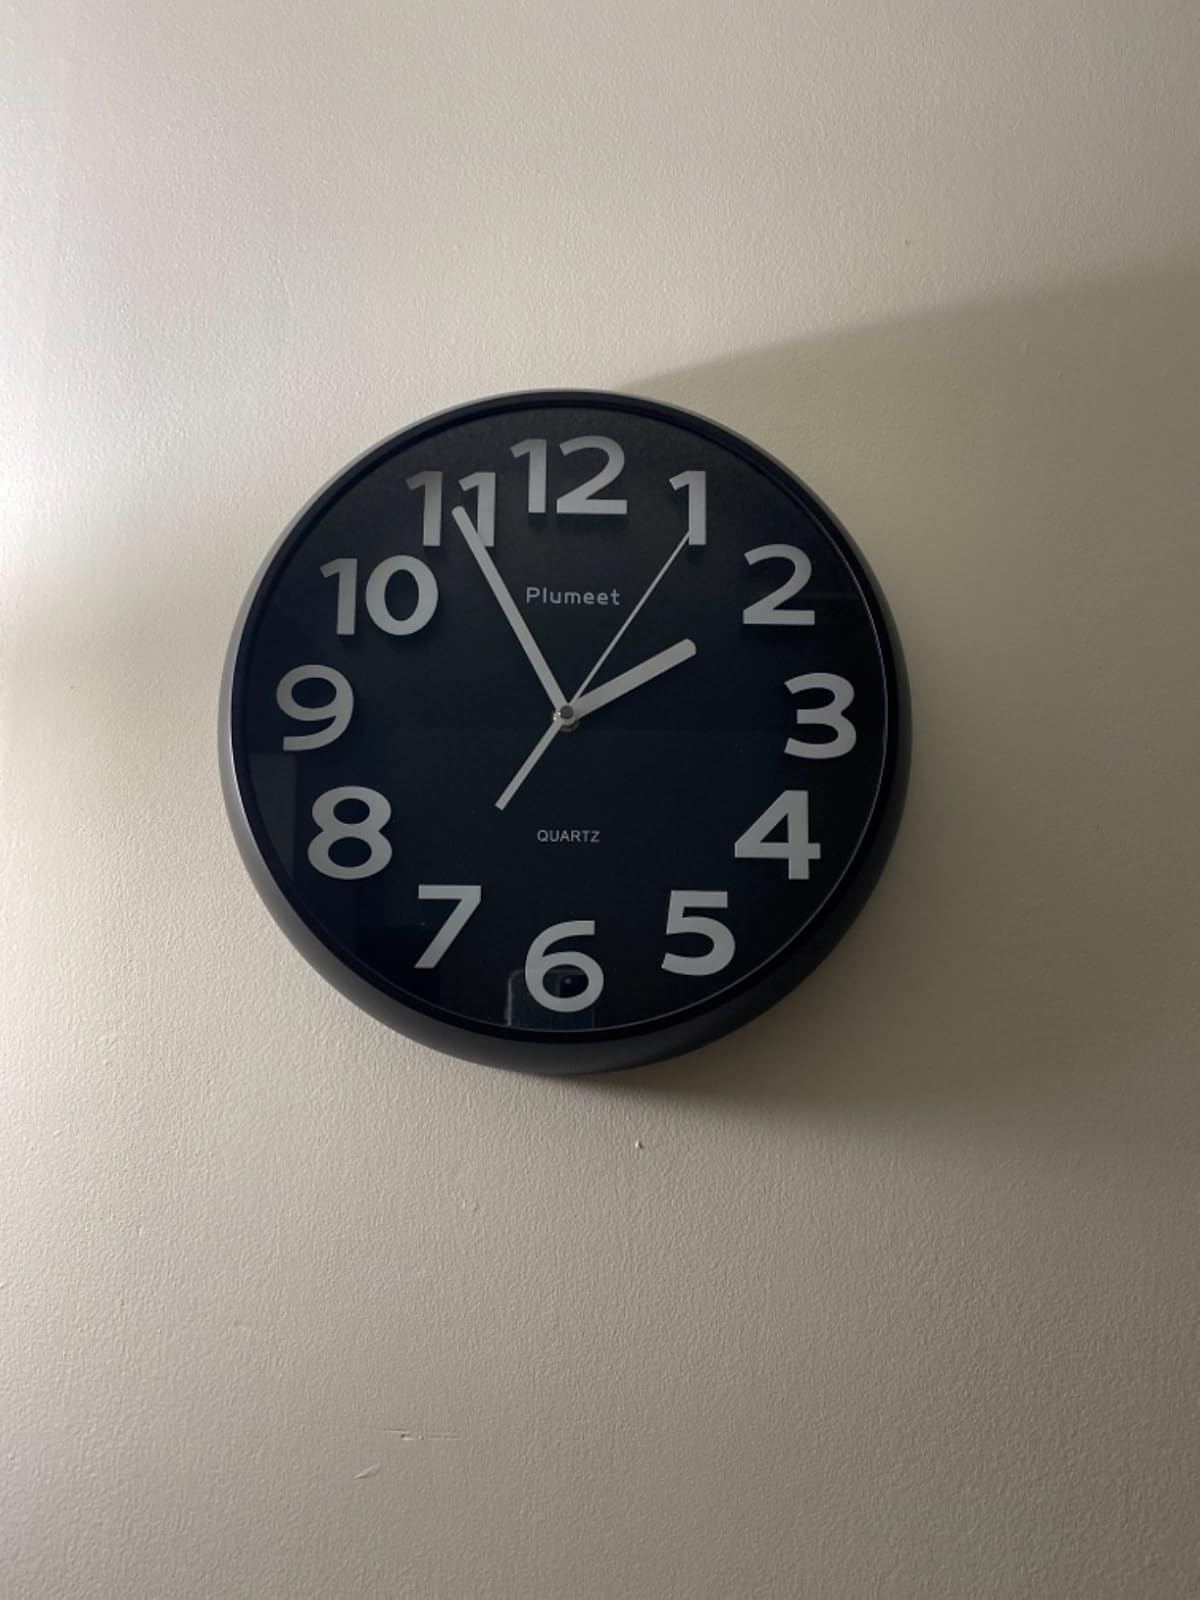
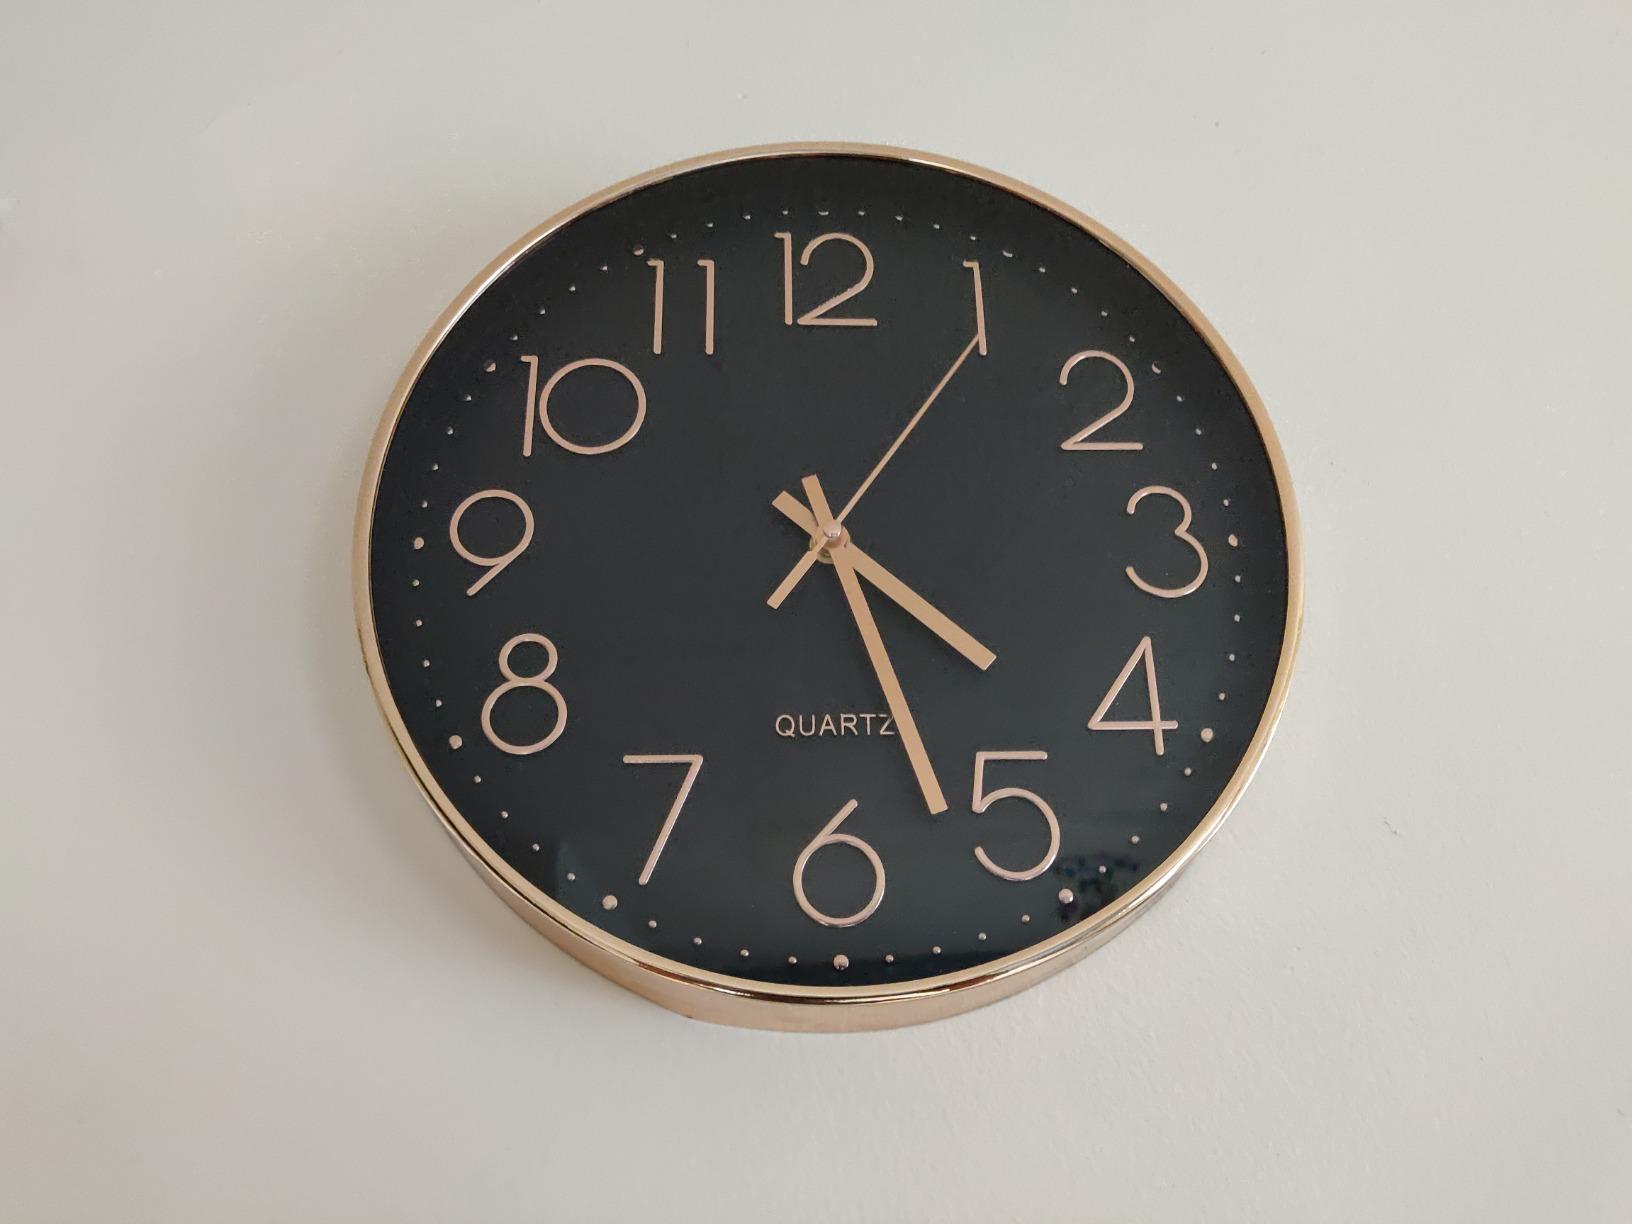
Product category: clock
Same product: no